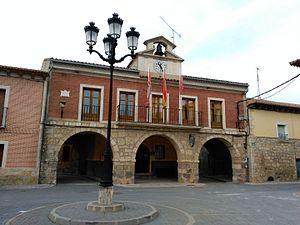
Valdenebro de los Valles est une commune de la province de Valladolid dans la communauté autonome de Castille-et-León en Espagne.